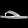
Label: Sandal